Nazi-Maruttash

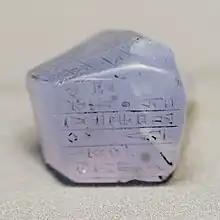
Irregular block of chalcedony with votive inscription of Nazi-Maruttaš in the Louvre

Nazi-Maruttaš, typically inscribed "Na-zi-Ma-ru-ut-ta-aš" or "Na-zi-Múru-taš", "Maruttaš" (a Kassite god synonymous with Ninurta) "protects him", was a Kassite king of Babylon c. 1307–1282 BC (short chronology) and self-proclaimed "šar kiššati", or "King of the World", according to the votive inscription pictured. He was the 23rd of the dynasty, the son and successor of Kurigalzu II, and reigned for twenty six years.